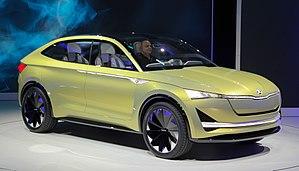
Le Skoda Vision E est un concept car dévoilé par le constructeur automobile tchèque Škoda début avril 2017 au Salon de Shanghai. Il préfigure un futur SUV coupé en Chine ainsi que les futurs véhicules électriques et la prochaine identité stylistique de la marque.